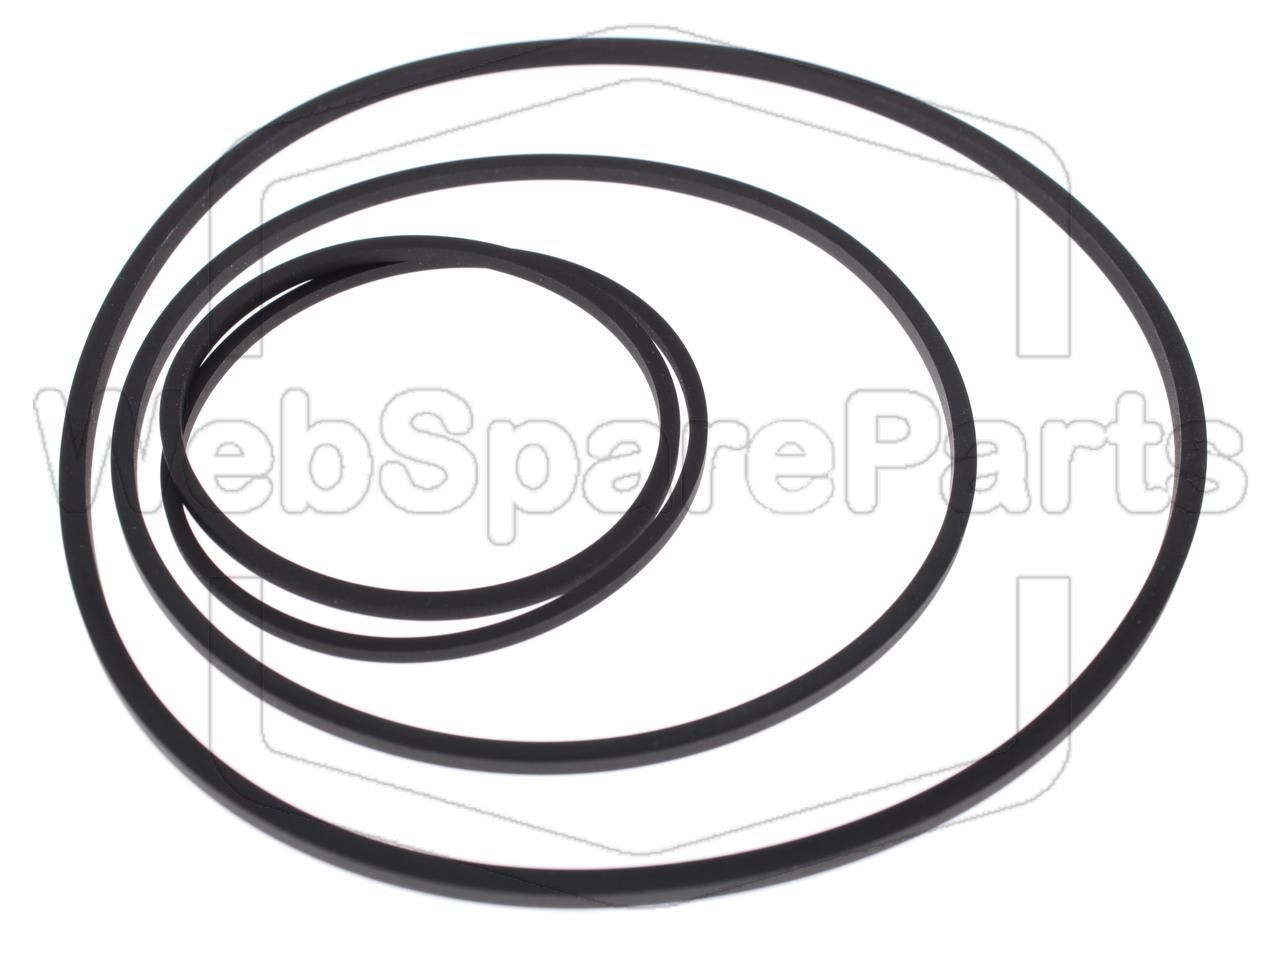
Riemen-Set Für Video Recorder ITT VR-3917
Kompatibles Modell: VR3917, VR-3917 Inhalt: 4 Vierkant Riemen Bei dem hier angebotenen Produkt handelt es sich nicht um ein Original-Ersatzteil.
Brand: WebSpareParts
Category: Electronics > Video > Video Accessories > Rewinders